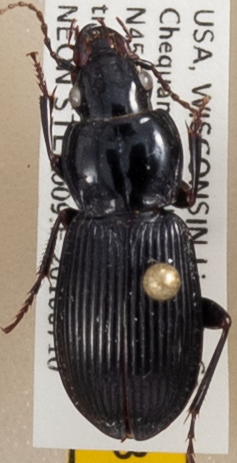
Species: Pterostichus novus
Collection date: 2018-07-10
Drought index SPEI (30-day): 0.71
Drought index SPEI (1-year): -0.24
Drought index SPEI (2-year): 1.642